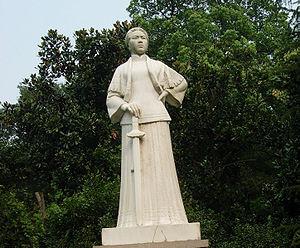
Qiu Jin, 8 novembre 1875 - 15 juillet 1907, est une poétesse, féministe et révolutionnaire chinoise.